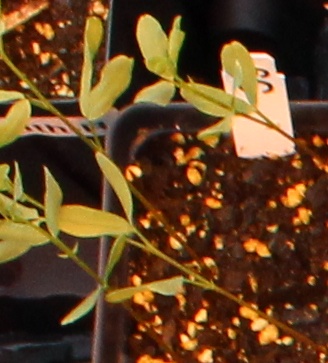
Label: Lentil